The Fury of the Wolfman

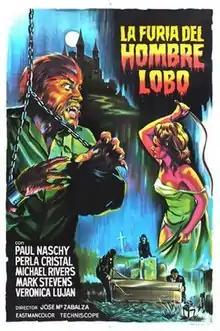

The Fury of the Wolfman, aka Wolfman Never Sleeps, is a 1970 Spanish horror film that is the fourth in a long series about the werewolf Count Waldemar Daninsky, played by Paul Naschy. Naschy wrote the screenplay as well. The film was shot in early 1970. It was not theatrically released in Spain until 1975 due to problems involved in finding a distributor, although it was distributed in edited form on U.S. TV in 1974.